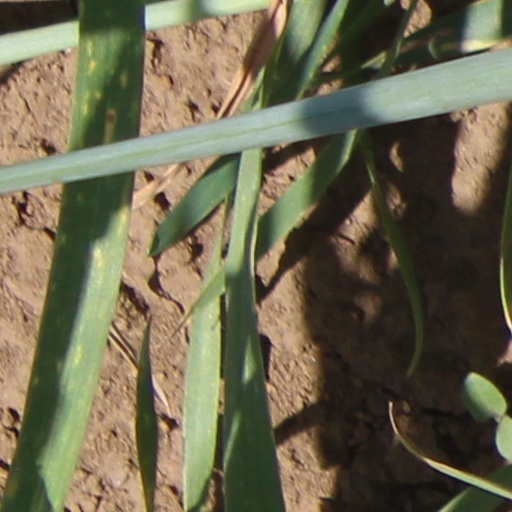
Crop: wheat